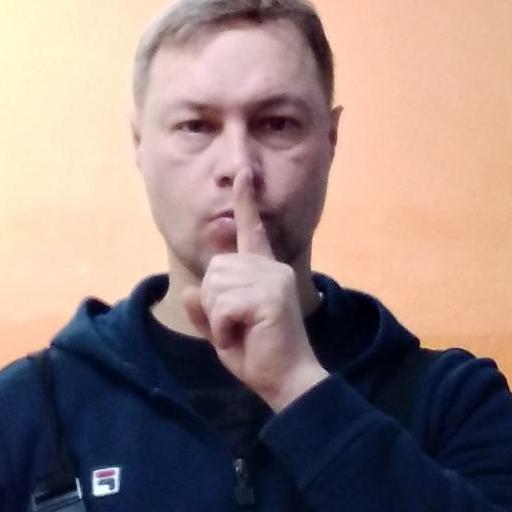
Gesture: mute